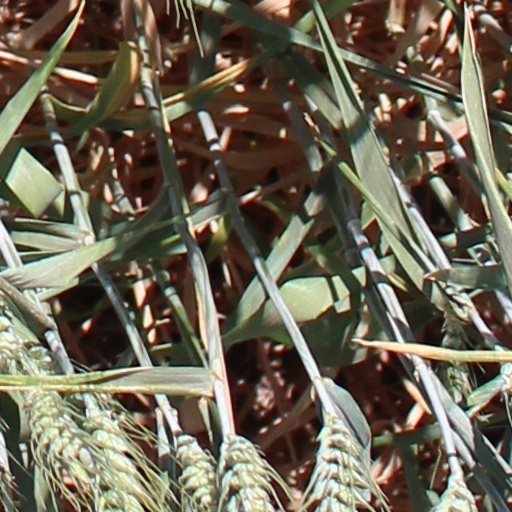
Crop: wheat